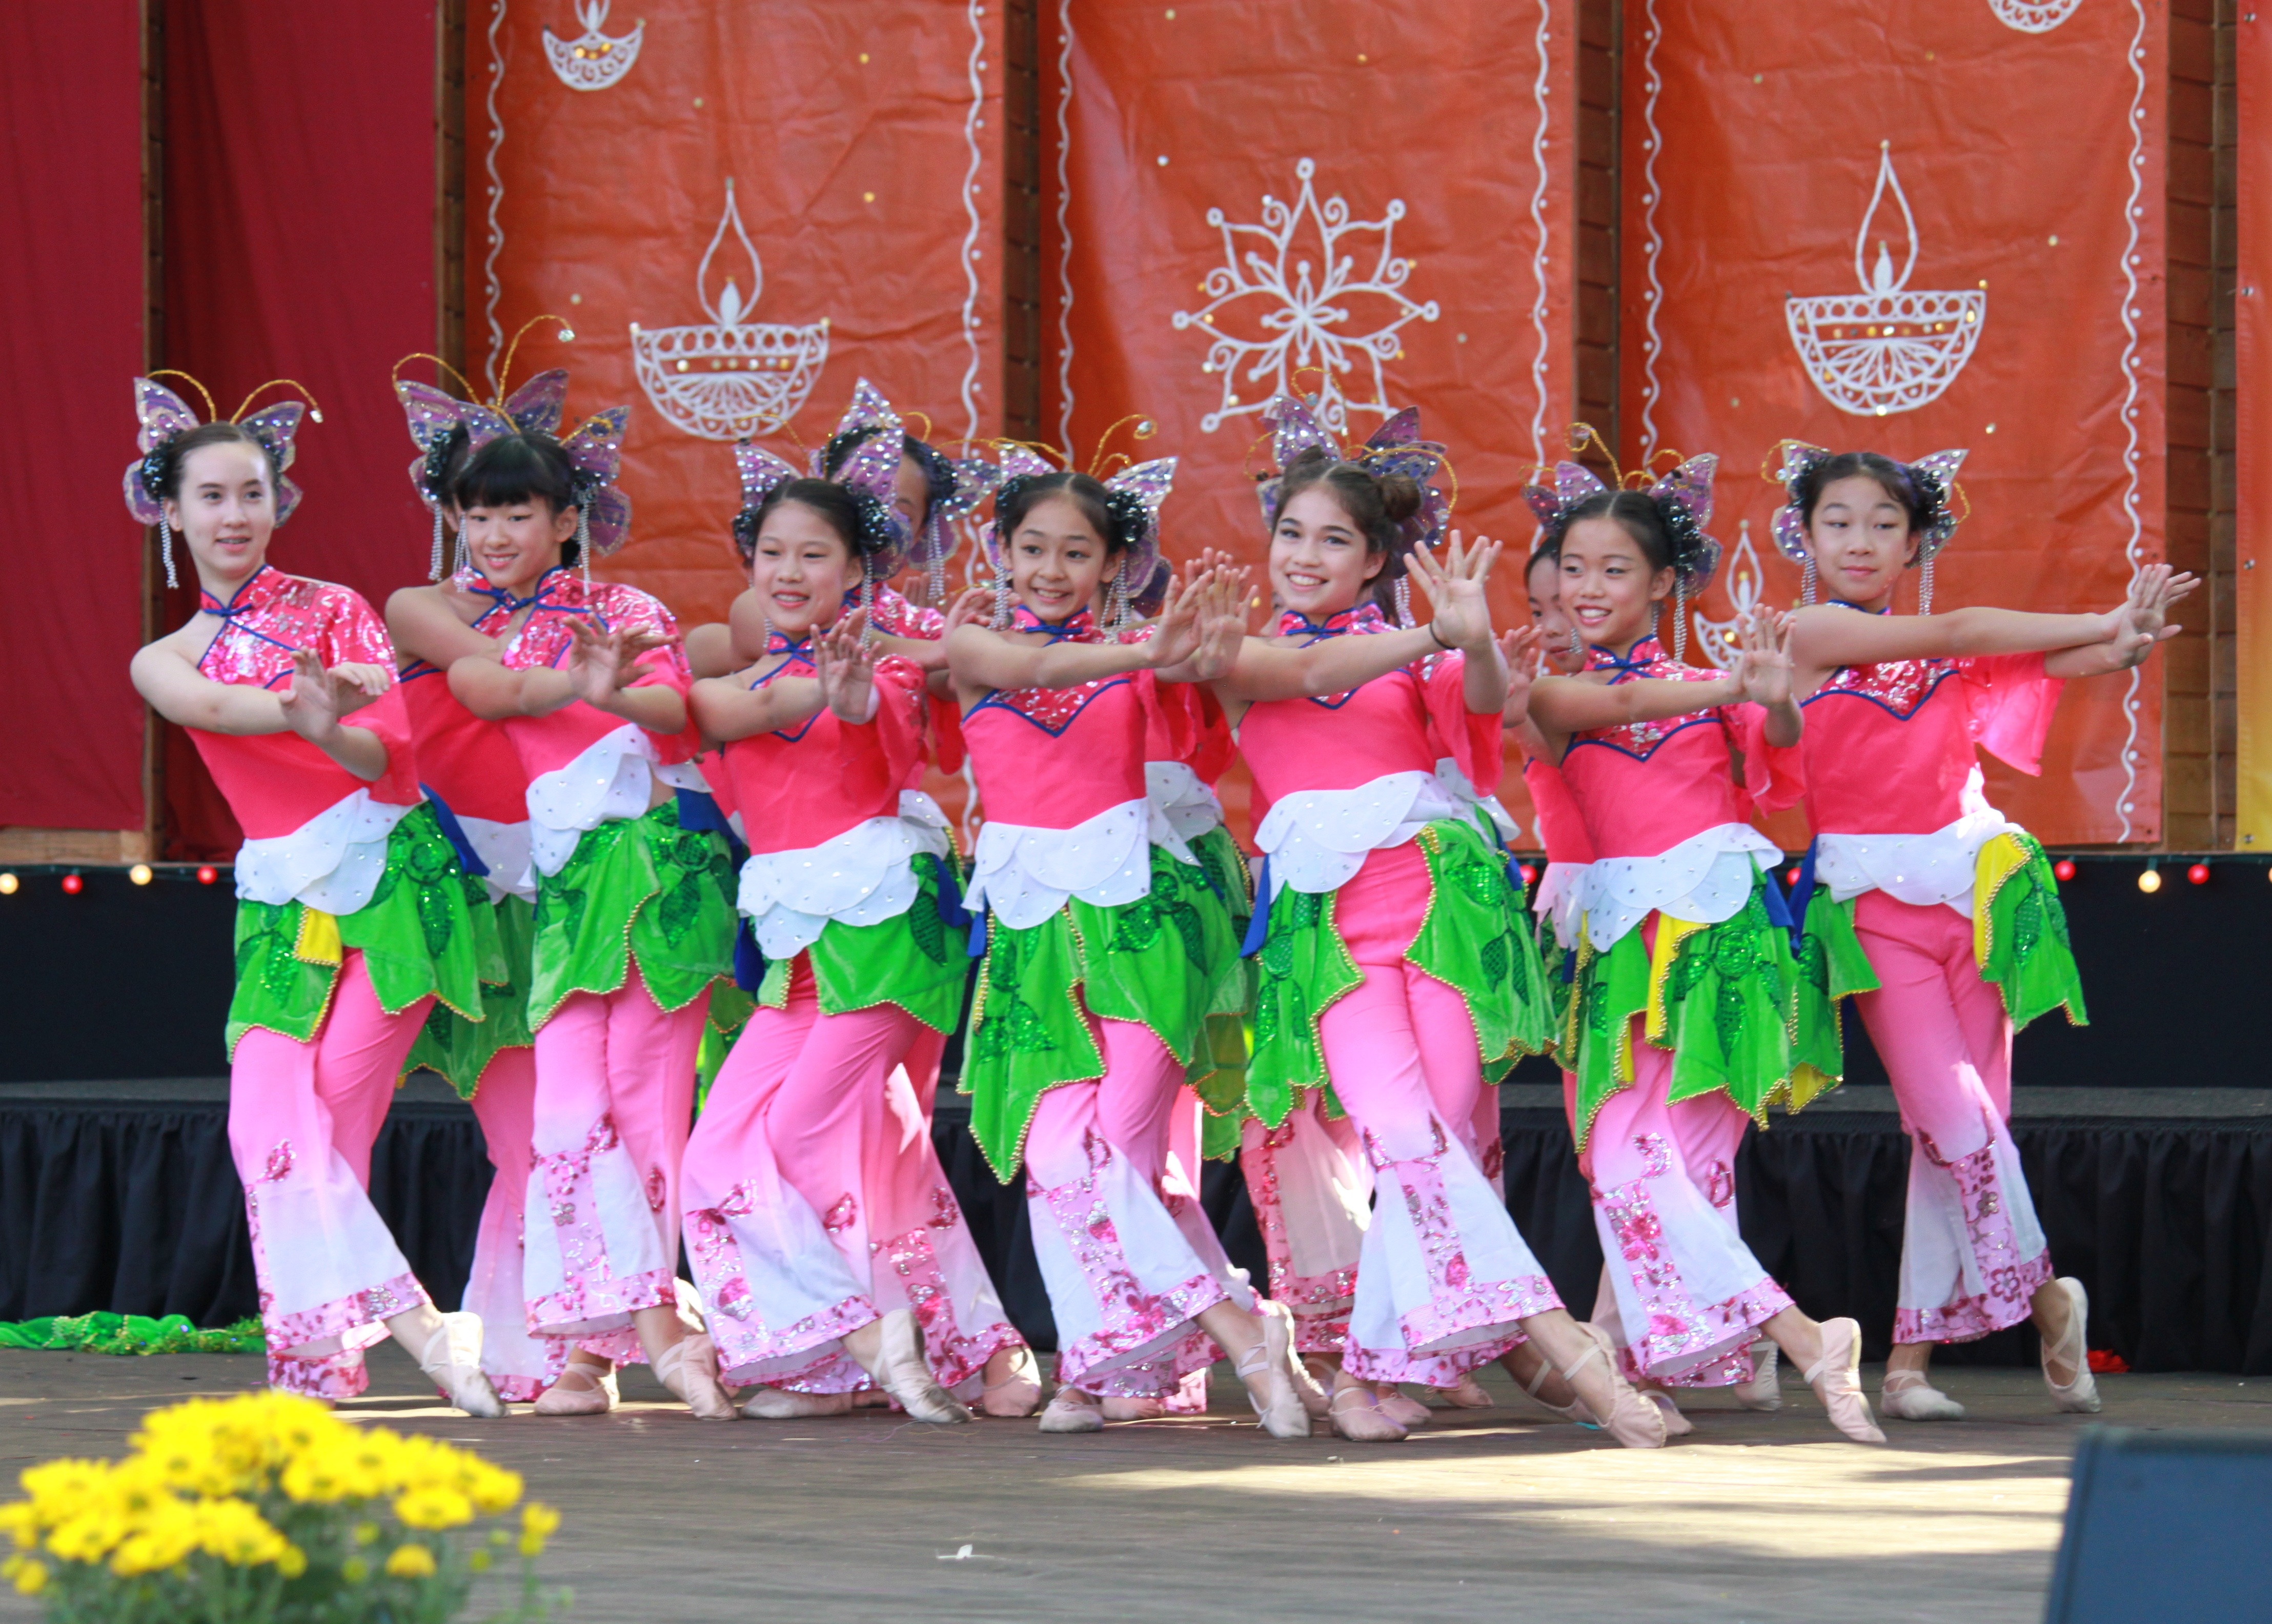
dance, sports, event, diwali, entertainment, performing arts, musical theatre, cary